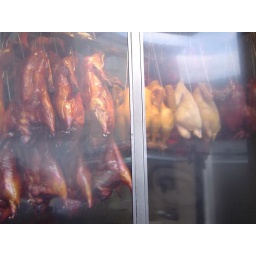
this was a cute little meat market that was in plane view in china town